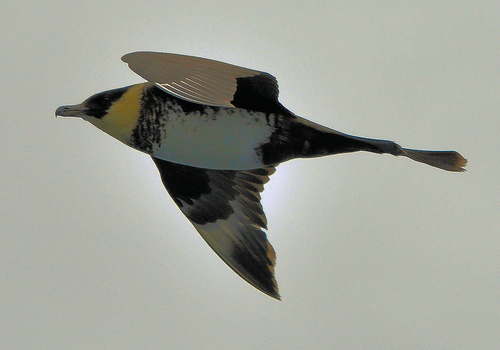
the bird has a small curved bill and yellow breast.
a medium bird with a white belly, black rectrices, and a bright yellow throat.
this bird has a short curved bill, a yellow throat, and a white belly.
a bird with a small head, medium downward hooked bill, yellow throat and white belly.
the beak is small compared to the bird and hooks downward slightly.
the bird has a black and white body with a yellow malar stripe and a yellow stripe on the tip of its tail
this particular bird has a white belly and an orange neck
this black bird has a white belly, yellow throat and short bill.
this bird is black and white with a yellow cheek patch and a white belly.
this bird has wings that are black and has a white belly
Species: Pomarine Jaeger